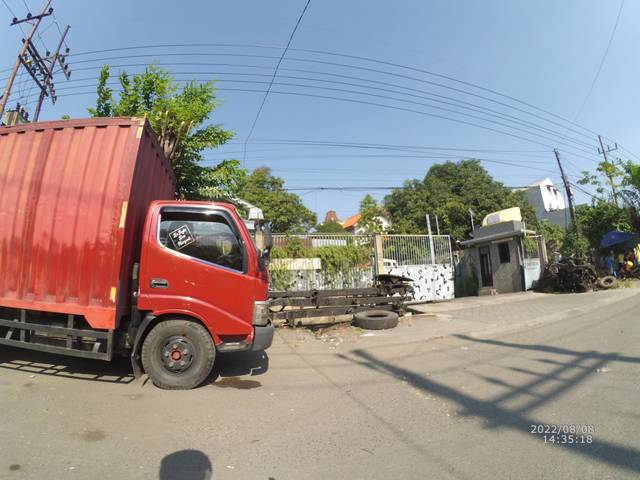
Region: Indonesia
Coordinates: -7.254, 112.7663